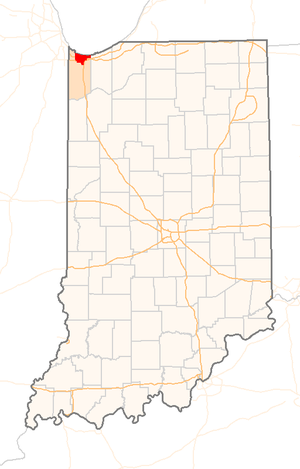
Gary (Indiana)
Garys beliggenhed i Indiana
Gary er en amerikansk by i Lake County, i staten Indiana. I 2006 havde byen et indbyggertal på 97.715. Byen er kendt som Michael Jacksons fødested.